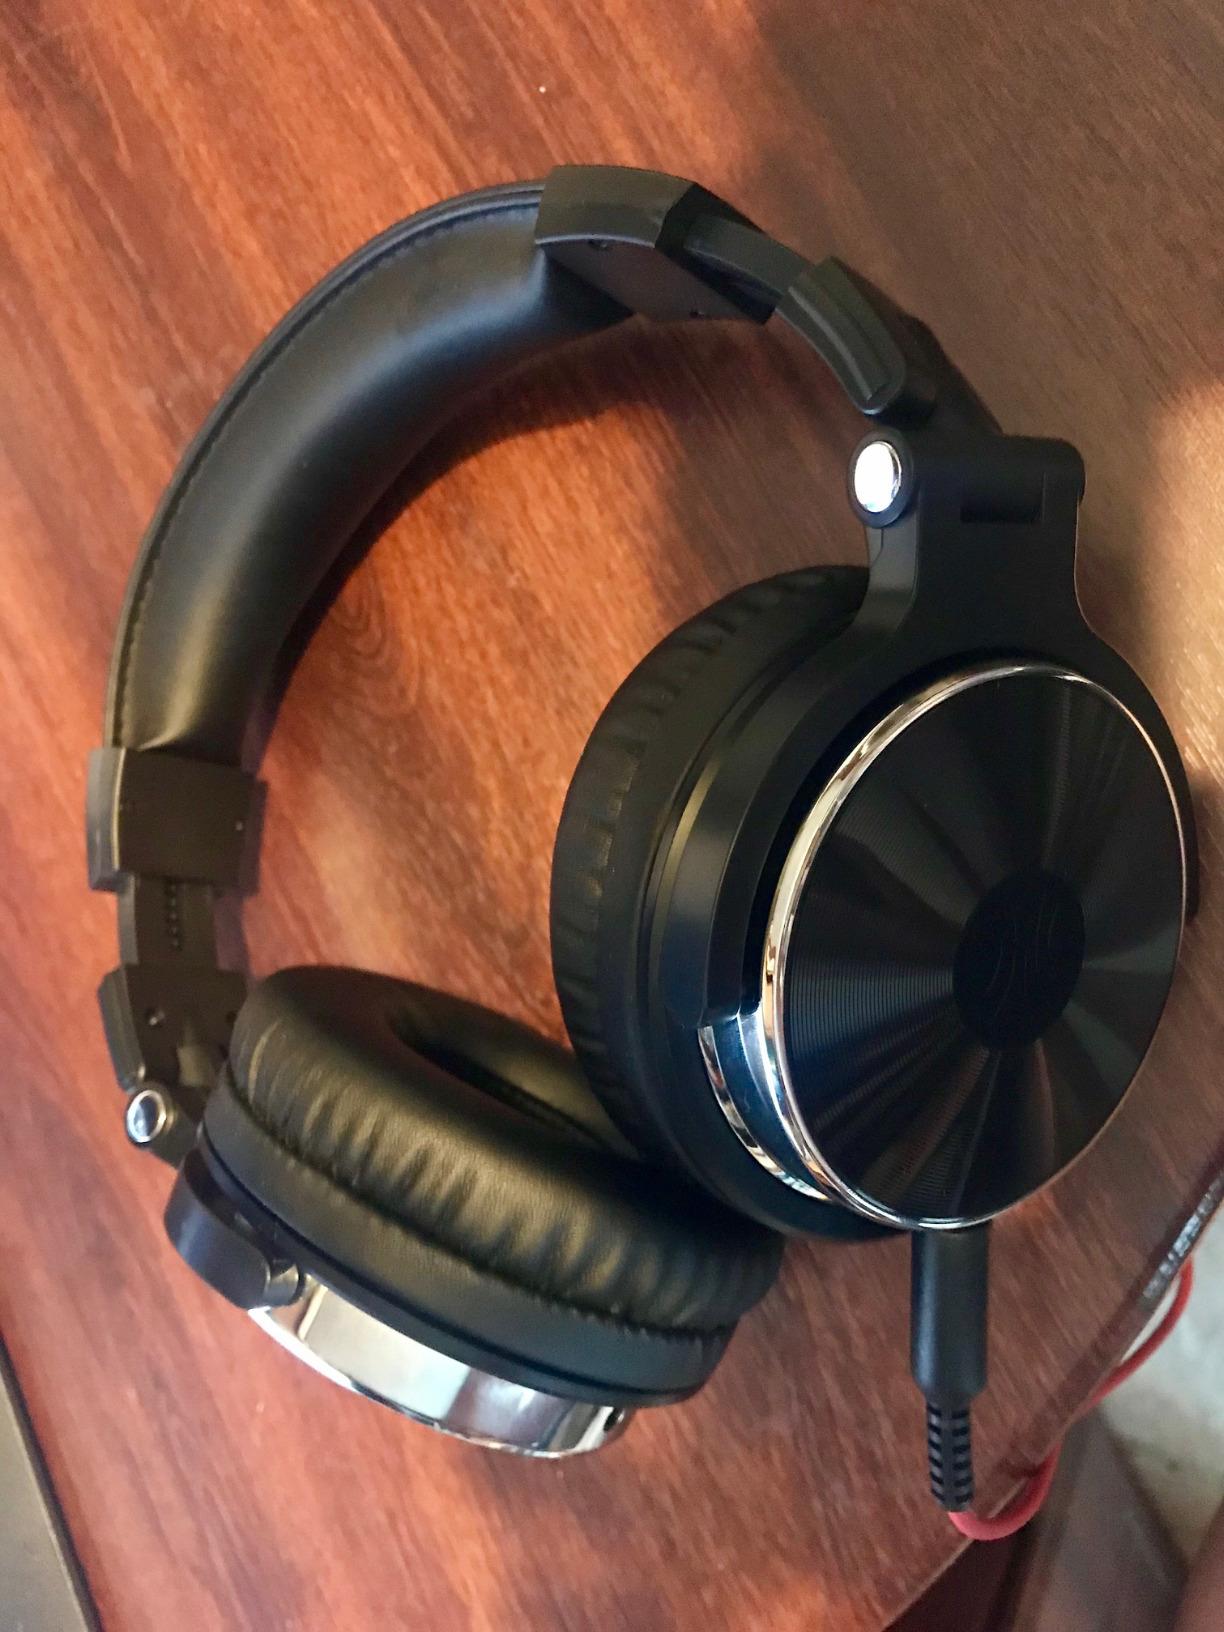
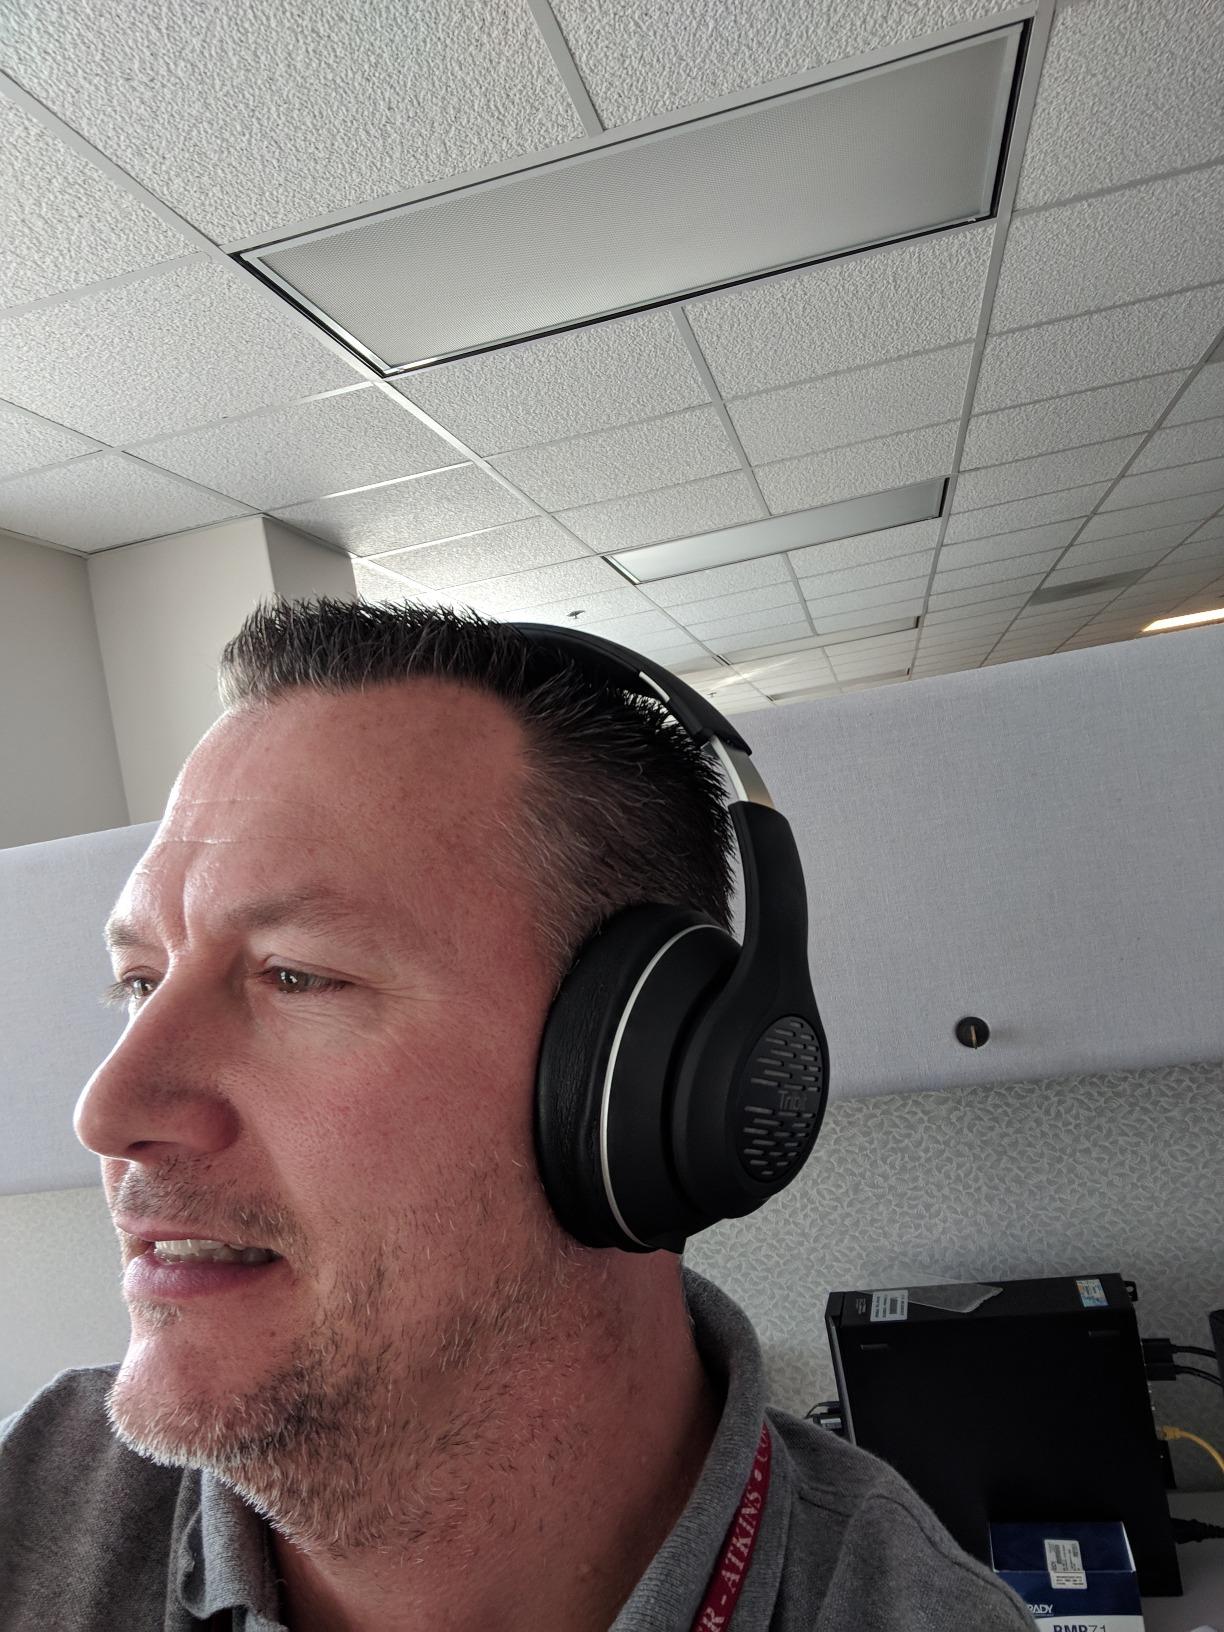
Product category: headphones
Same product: no